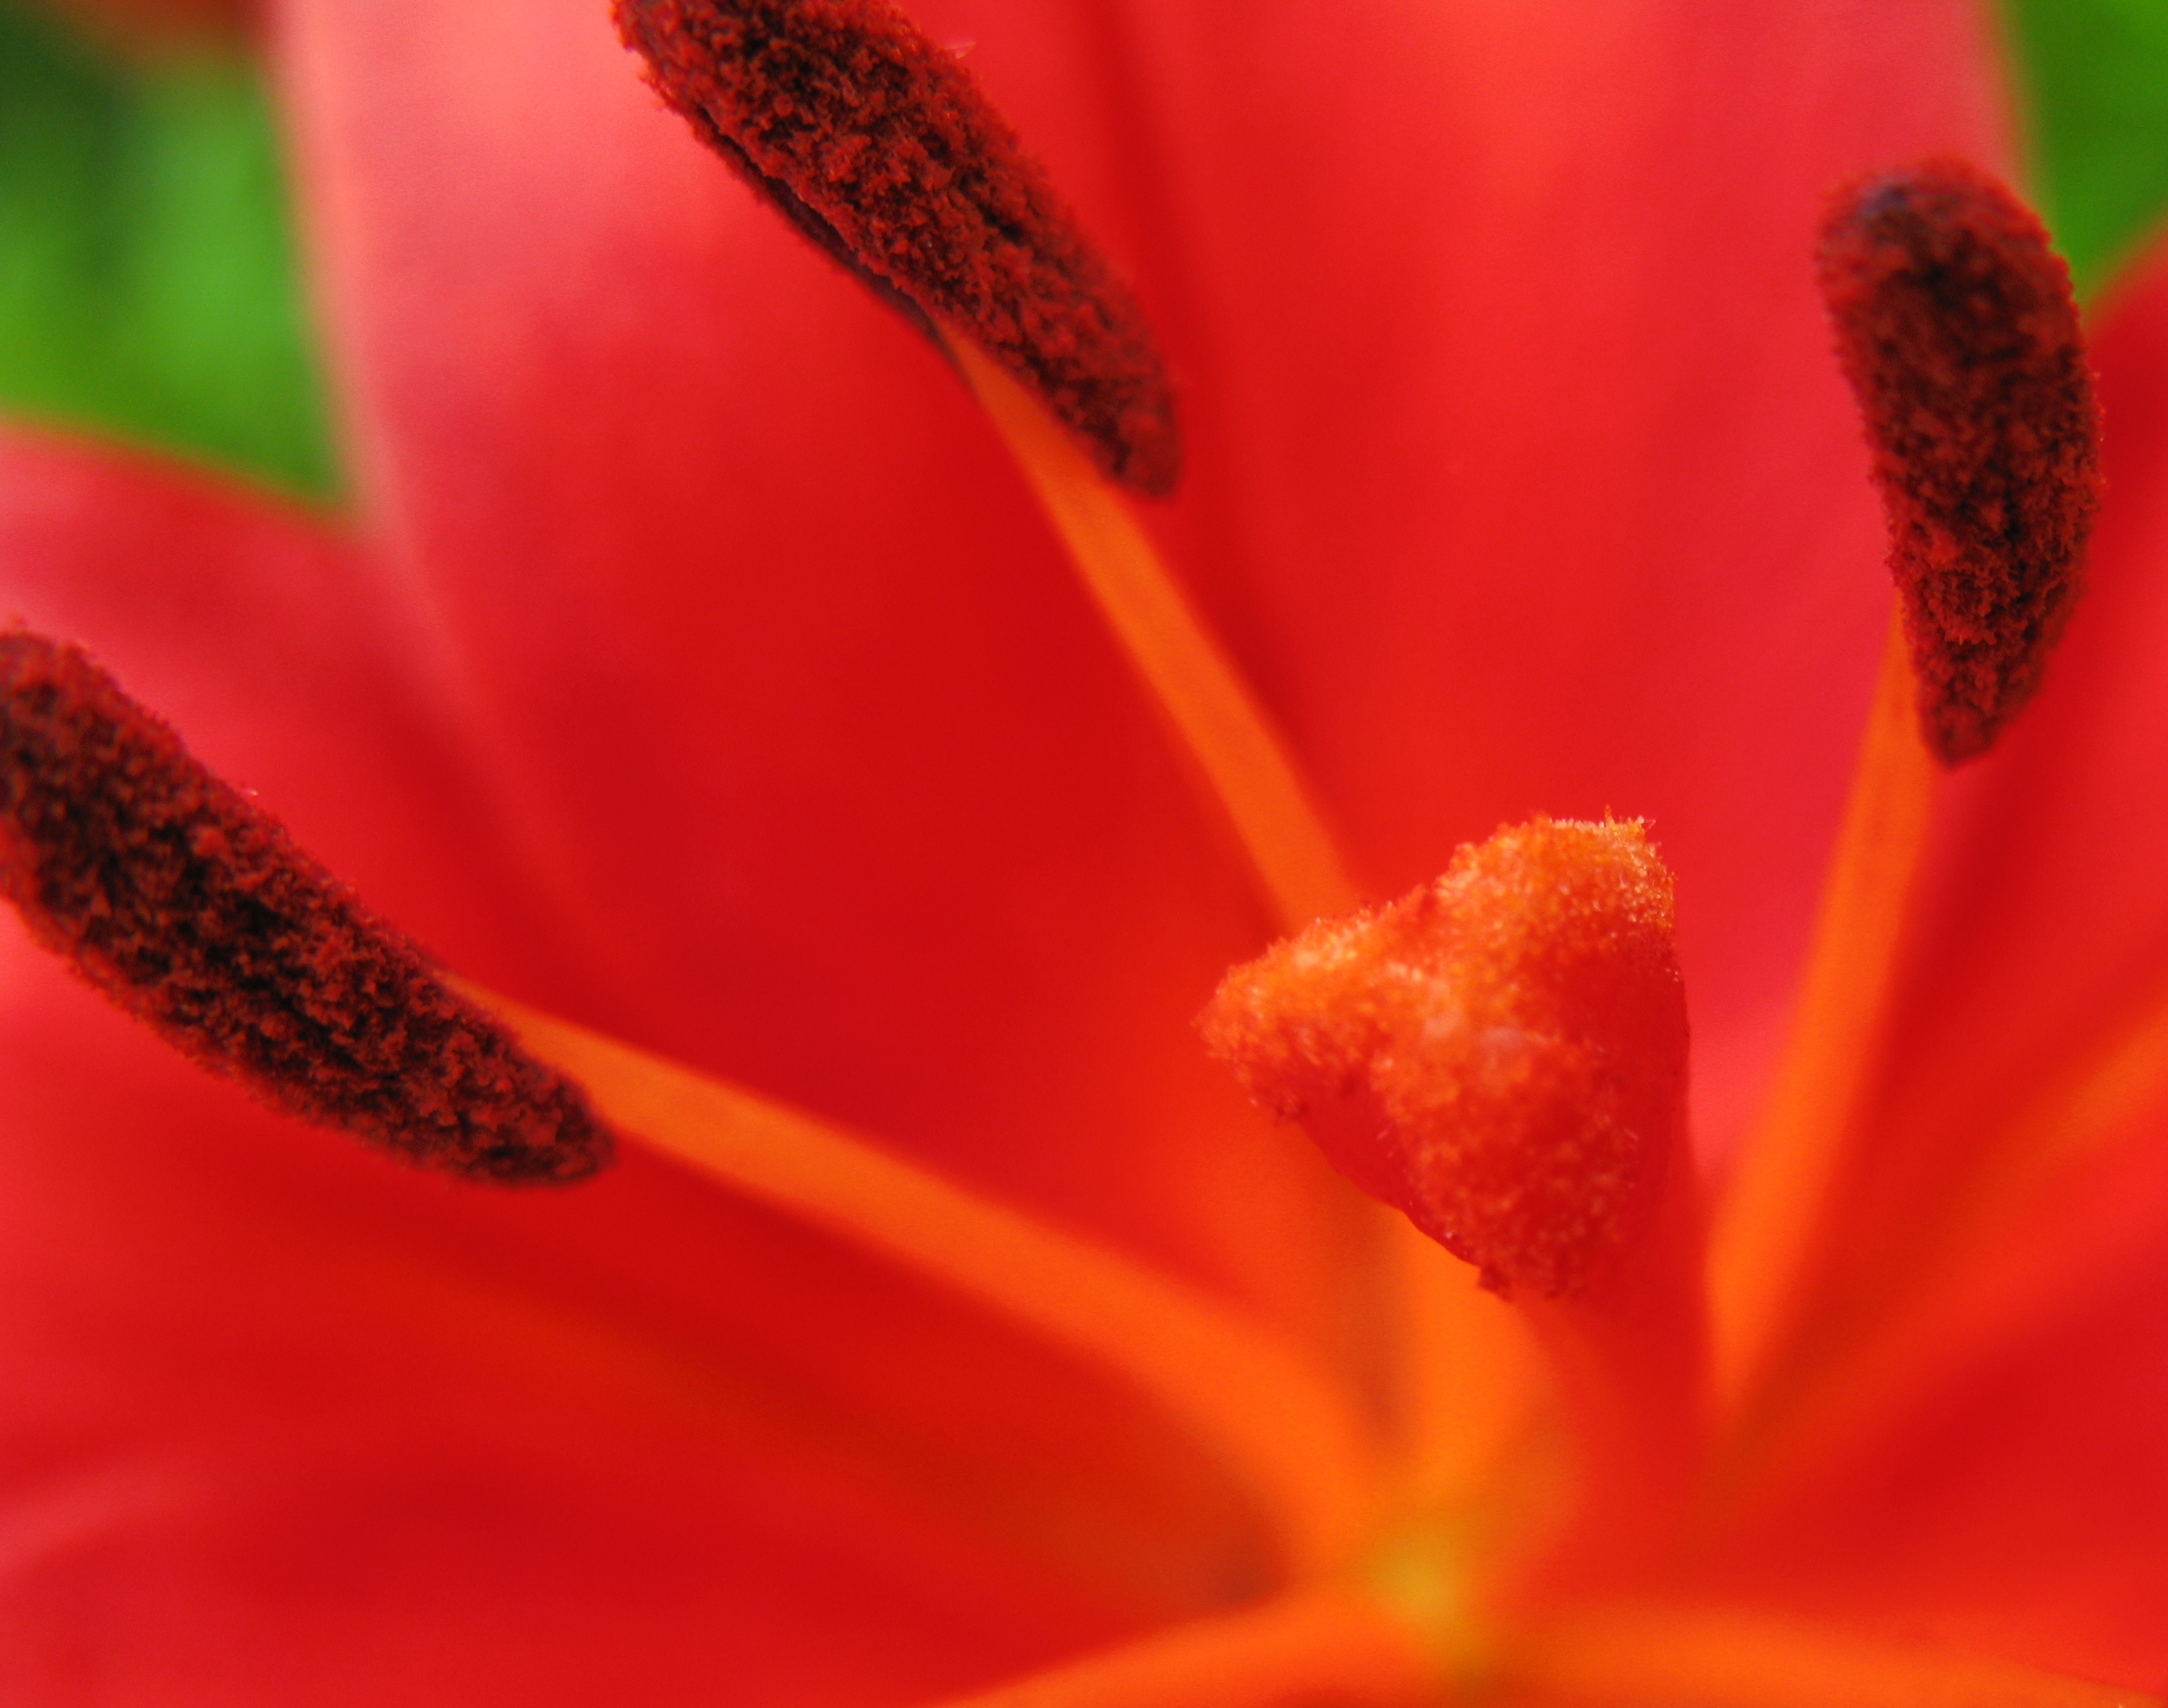
blossom, plant, photography, leaf, flower, petal, pollen, high, red, yellow, flora, close up, hires, lily, flowerpicturesnolimits, hi, res, lilium, g7, macro photography, flowering plant, plant stem, land plant